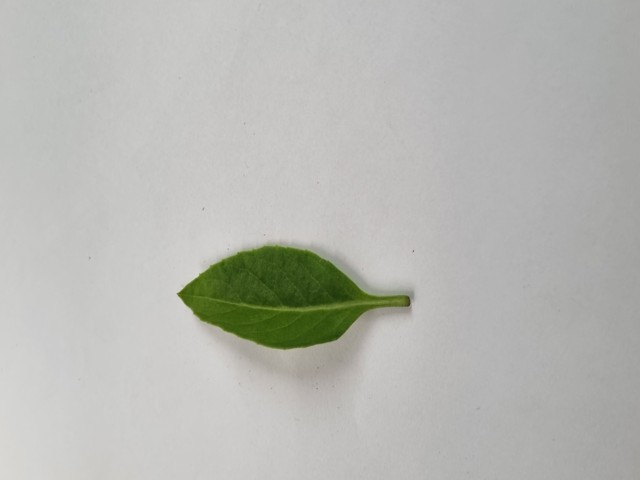
Plant: gainura